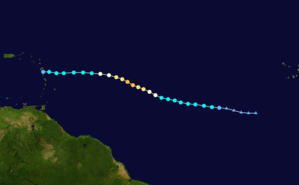
La saison 2015 des ouragans débute le 1ᵉʳ juin 2015 et va jusqu'au 30 novembre 2015, selon la définition de l'Organisation météorologique mondiale. Le premier système, la tempête tropicale Ana, s'est produite tôt du 7 au 11 mai mais le suivant Bill n'est arrivé qu'à la mi-juin et Claudette en juillet.